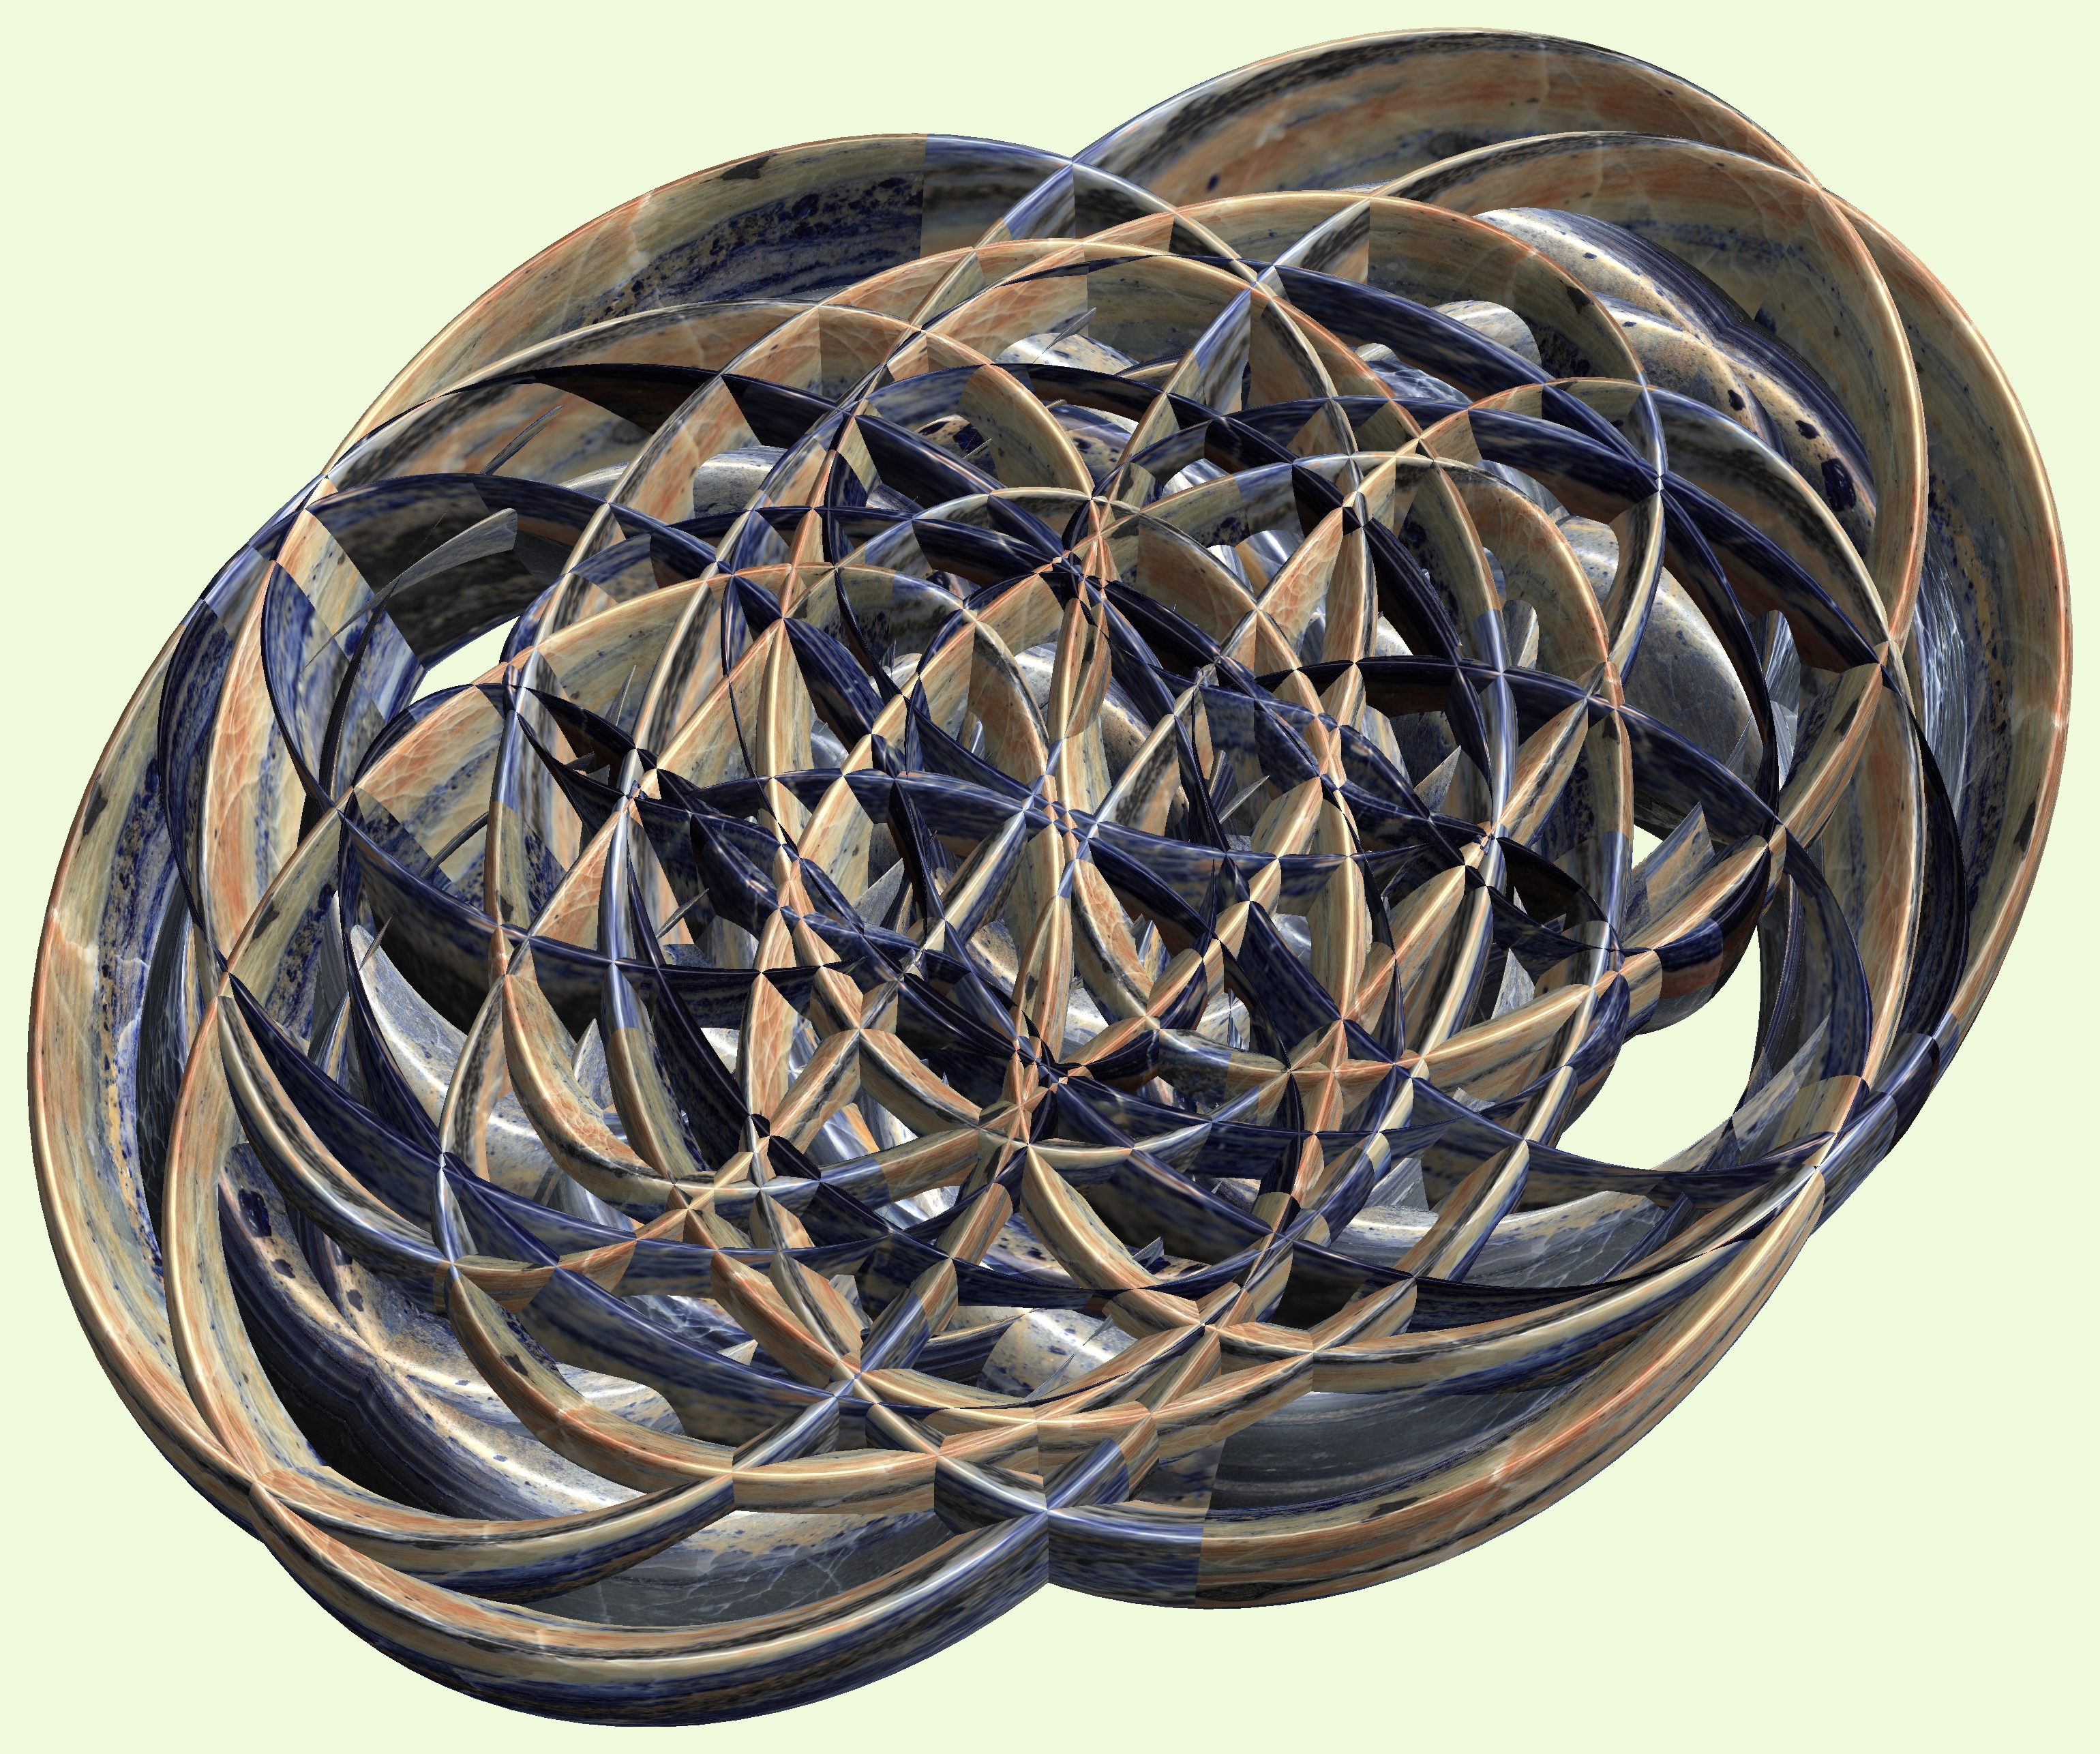
structure, texture, pattern, circle, figure, design, symmetry, sphere, 3d, graphic, shape, torus, mathematica, cg, parametricplot3d, code, program, algorithm, abstruct, mapping